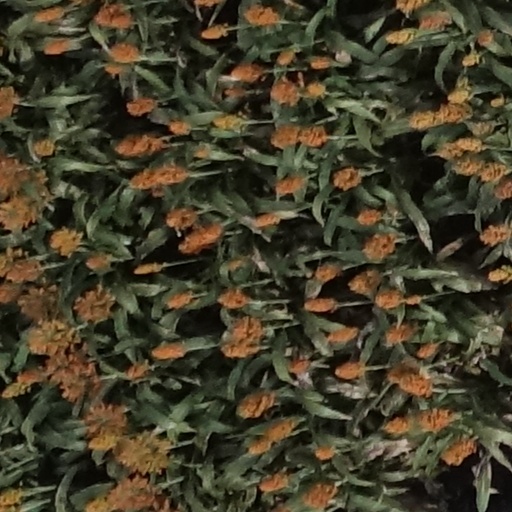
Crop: sorghum